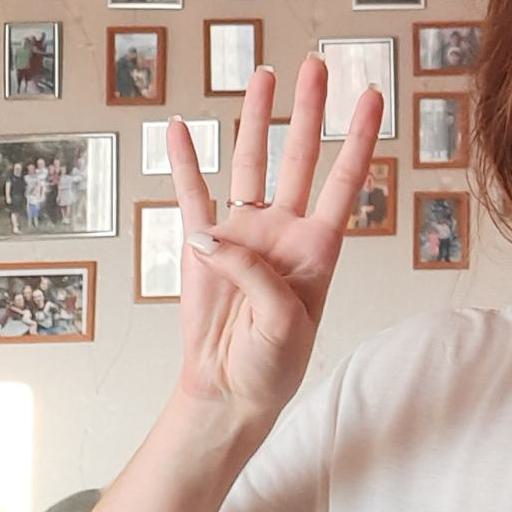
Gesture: four